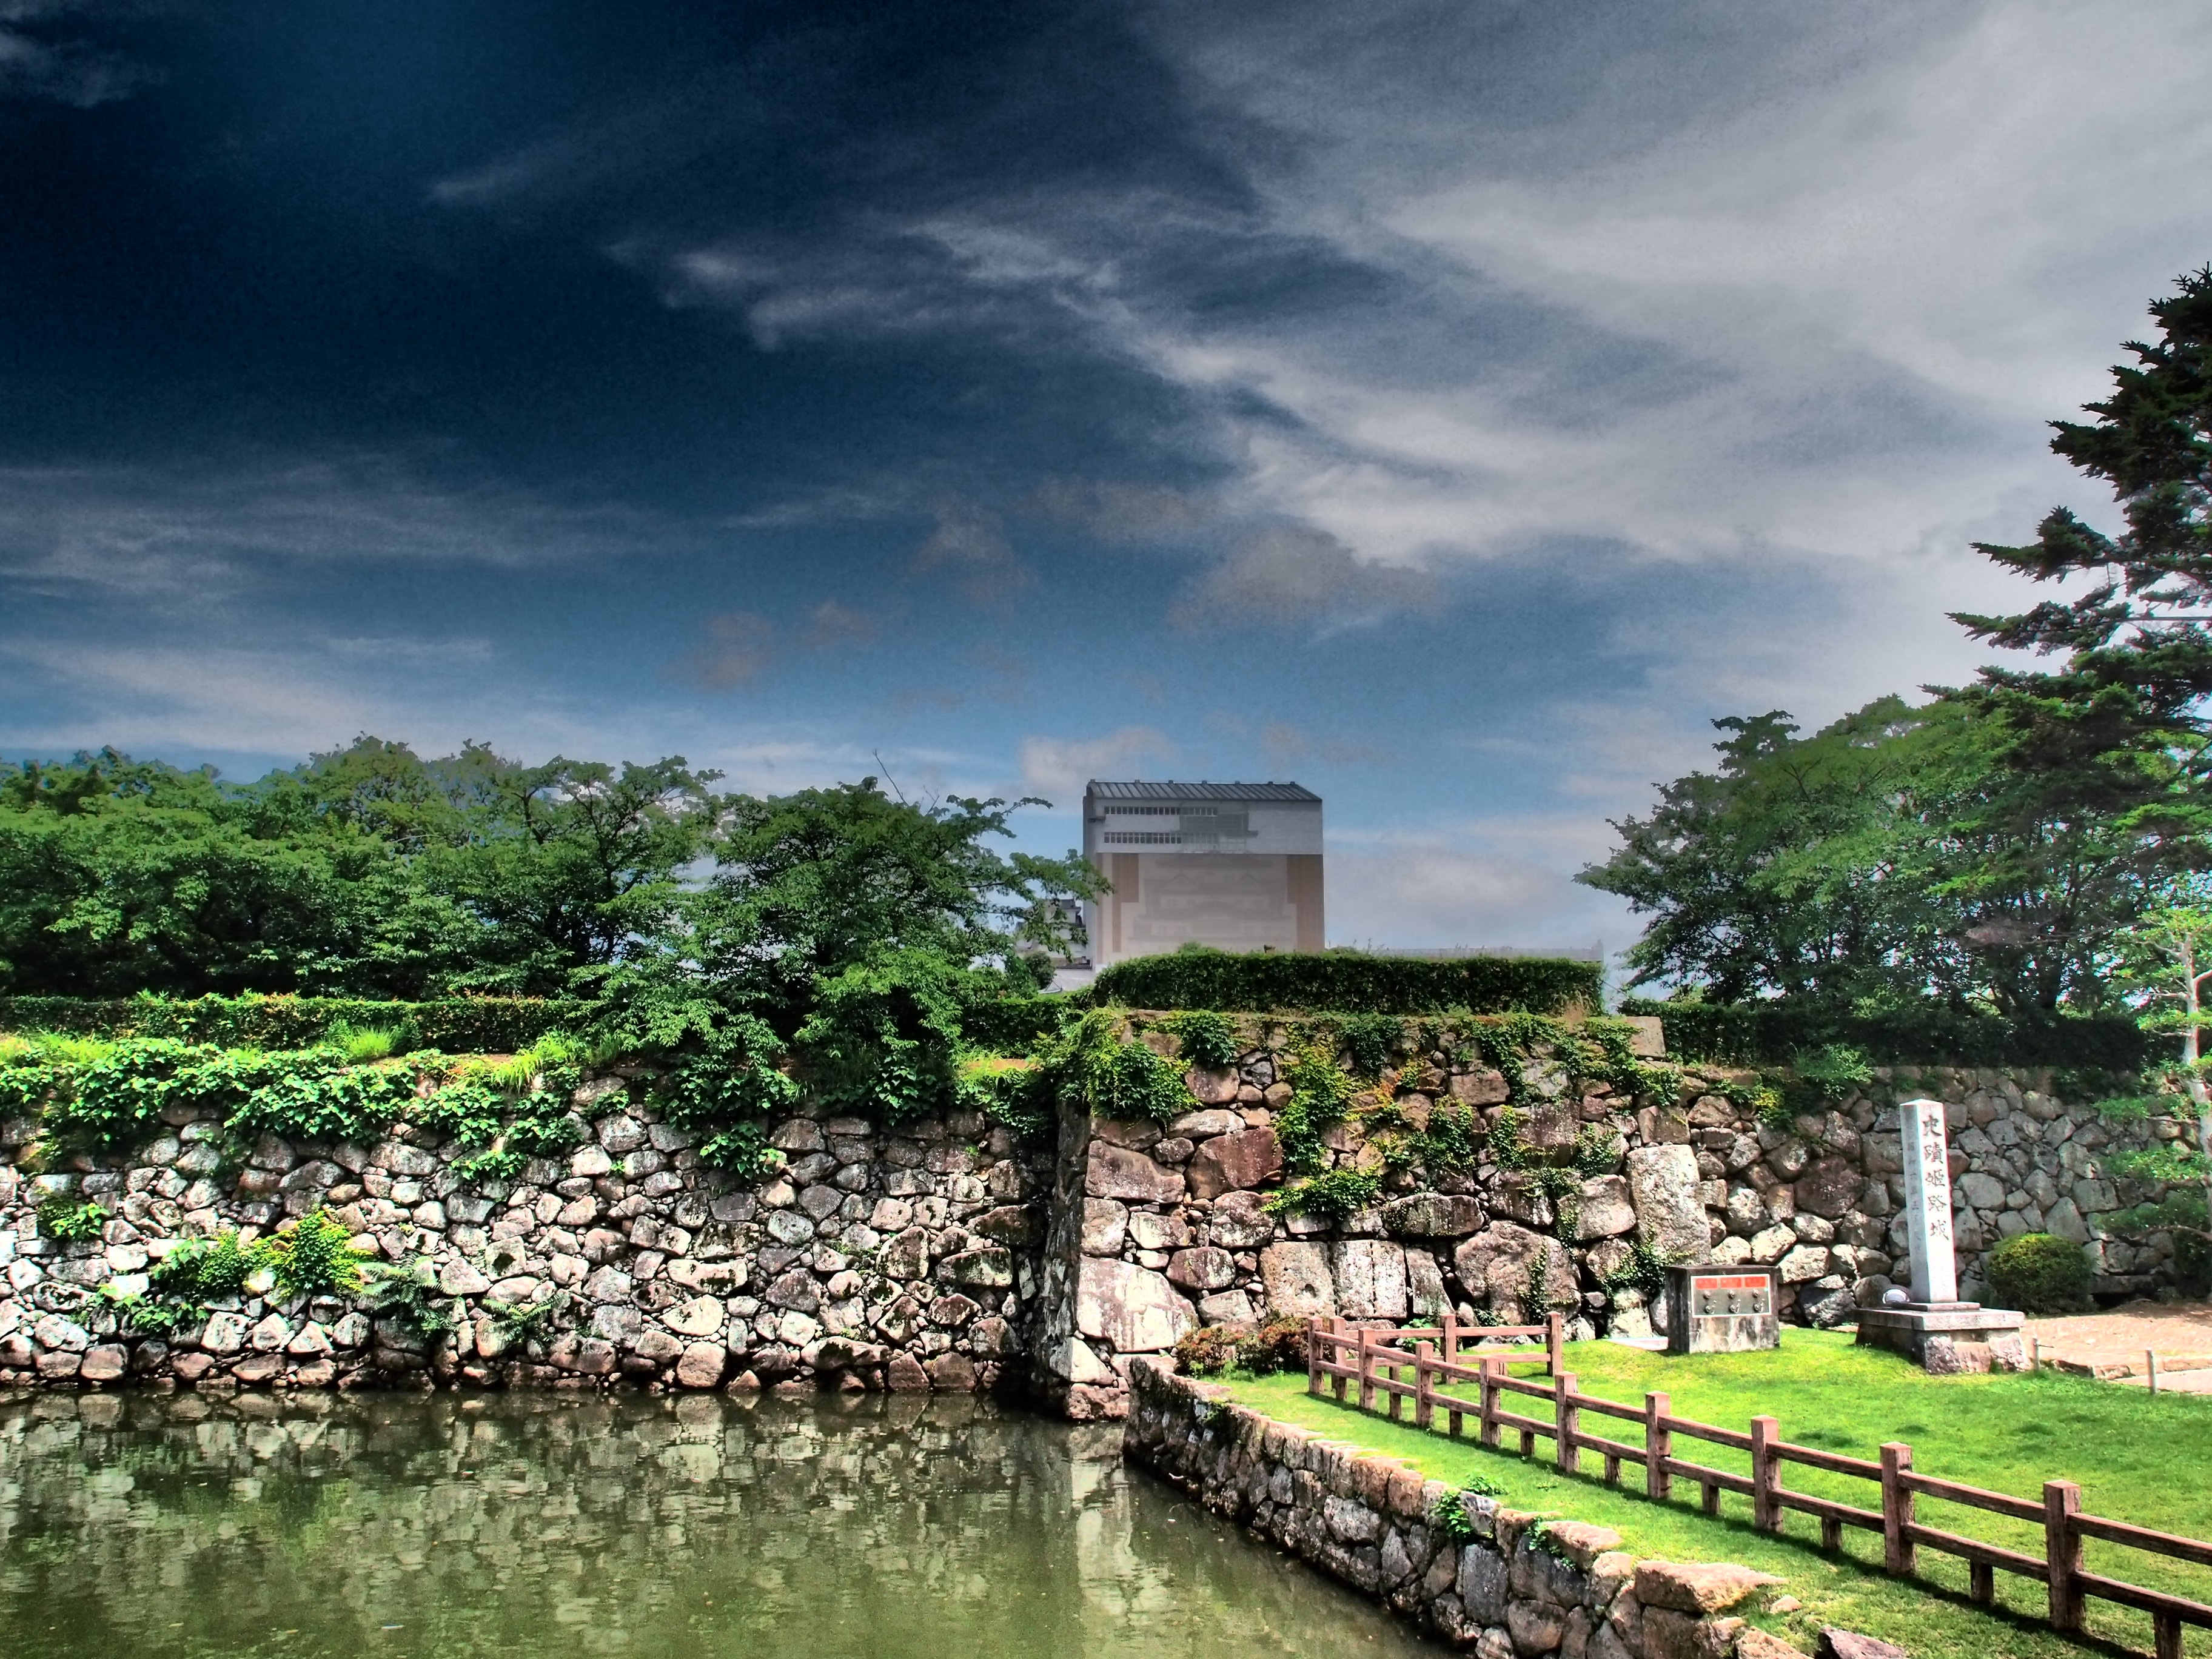
landscape, tree, flower, reflection, castle, waterway, views, himeji, rural area